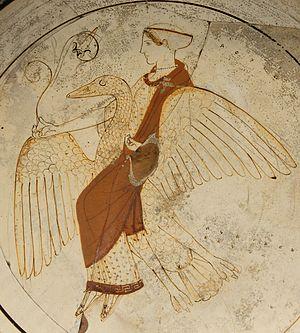
Aphrodite sur un cygne. Tondo d'un kylix attique à figures rouges et fond blanc. Provenance
Dans la mythologie grecque, Aphrodite est la déesse de l'Amour dans son acception la plus large.